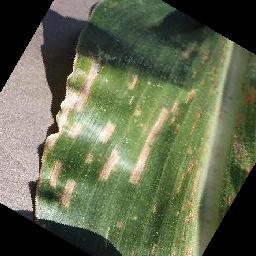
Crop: corn
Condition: (maize)_cercospora_spot_gray_spot